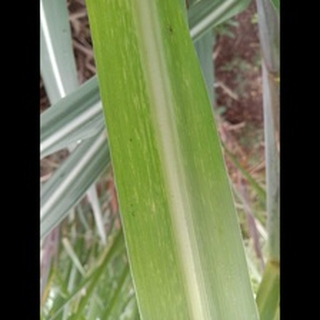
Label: sugarcane_mosaic